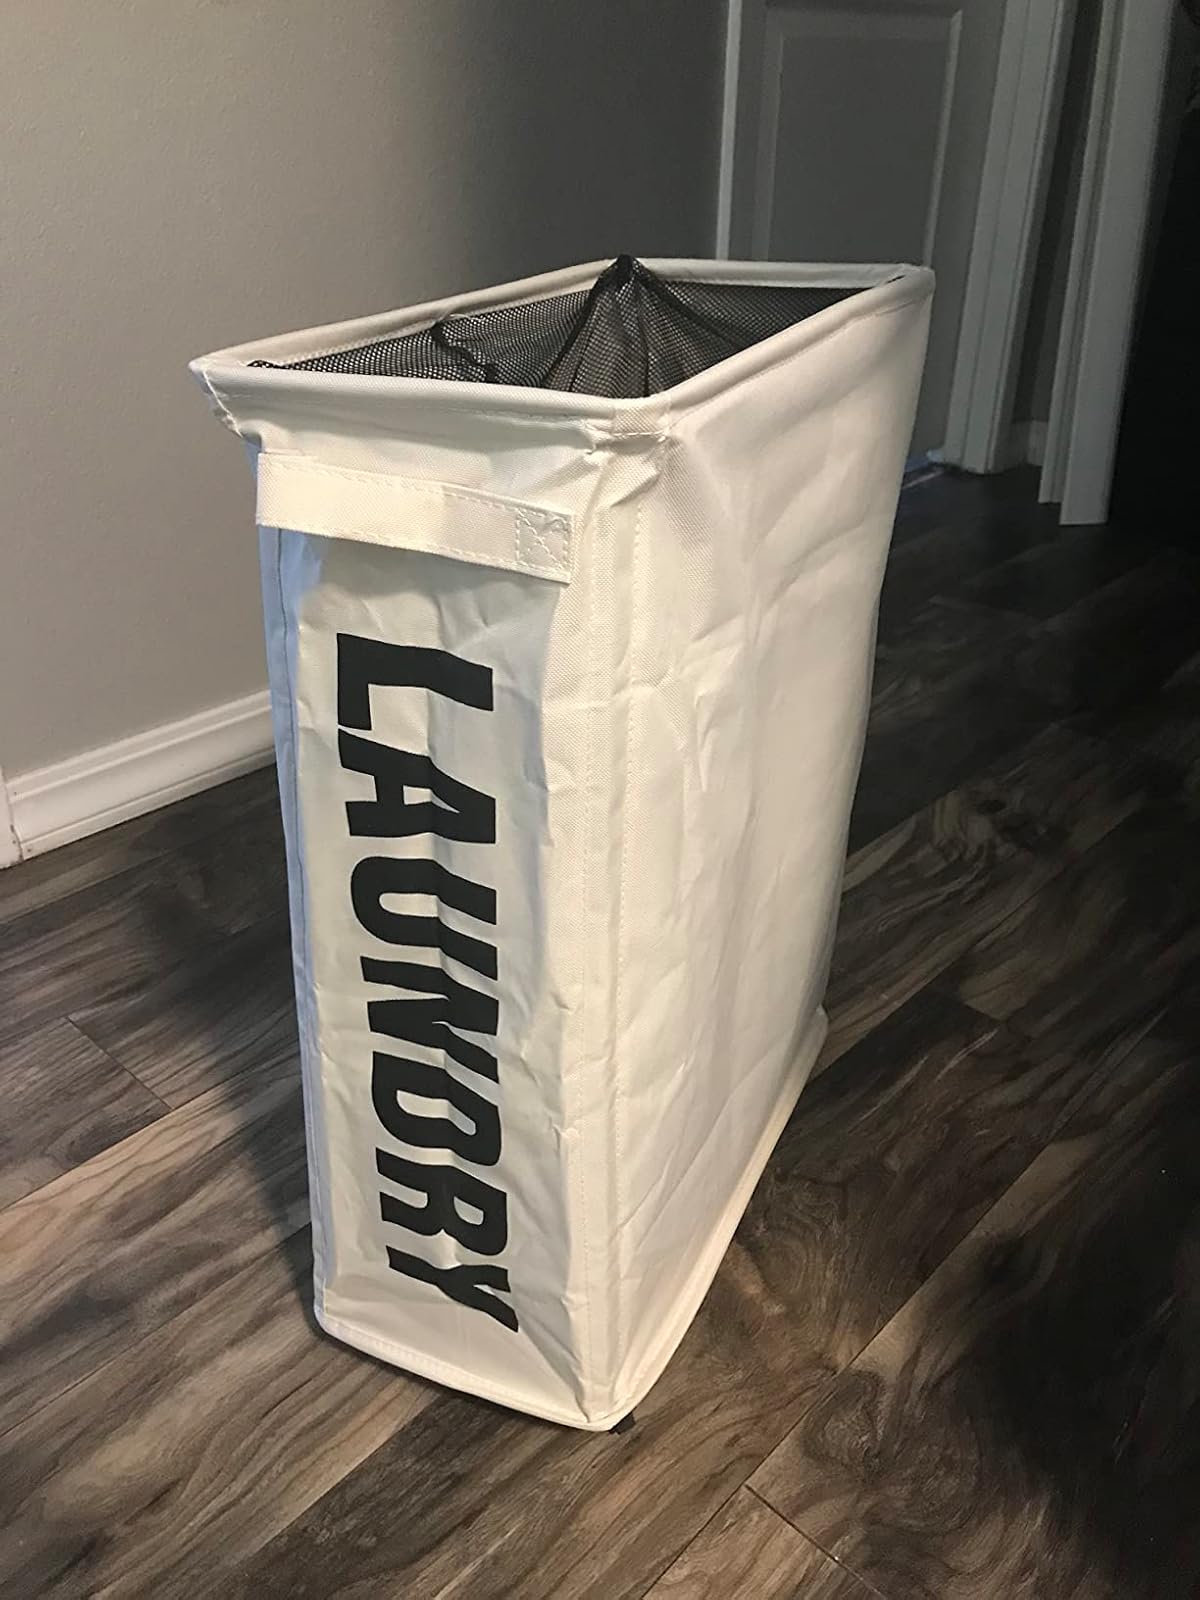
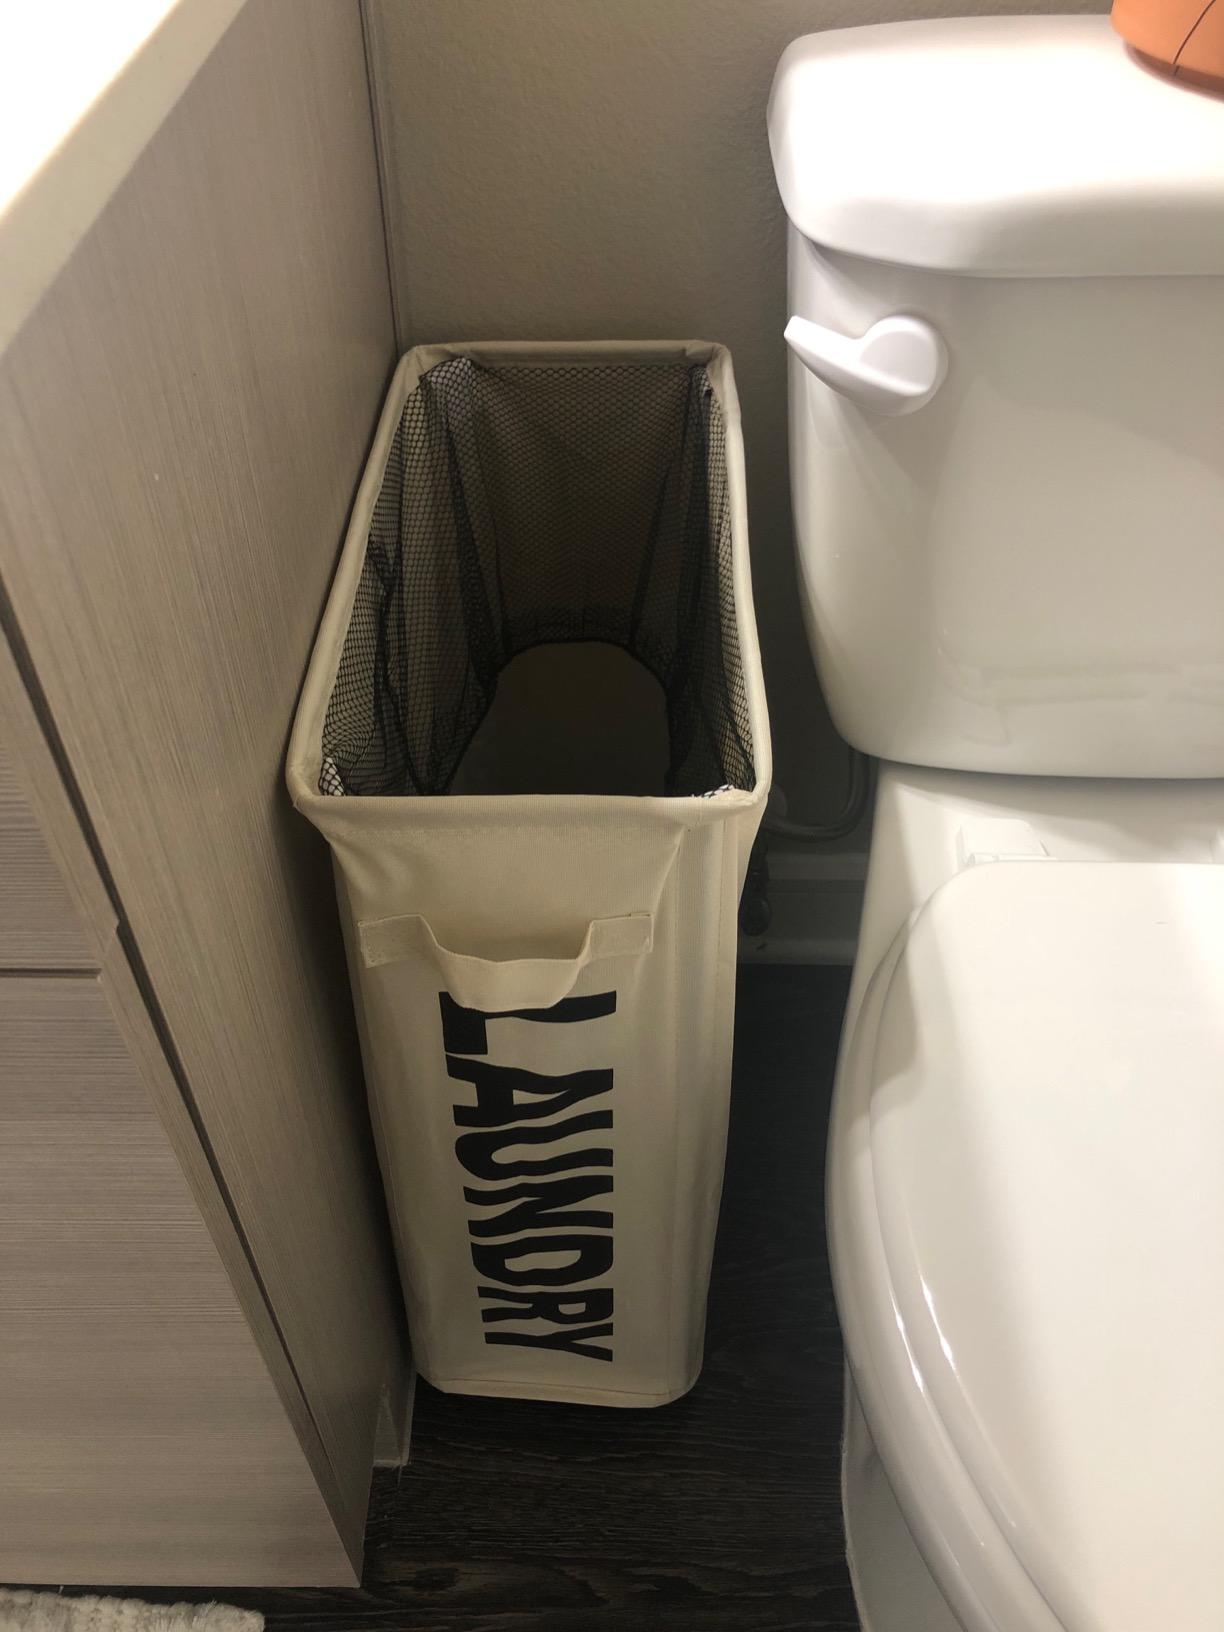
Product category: items_hamper
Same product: yes